Nehale lyaMpingana

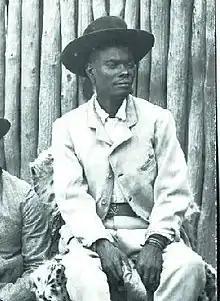

Nehale lyaMpingana (c. 1850 – April 14, 1908) was the King of the Ondonga people, a subtribe of the Ovambo, in German South West Africa. Their tribal area is situated around Namutoni on the eastern edge of Etosha pan in today's northern Namibia. He ruled the eastern part of Ondonga as a parallel king, having broken away from the authority of his older brother, King Kambonde kaMpingana, who ruled western Ondonga. His reign was marked by strong resistance to European colonial influence, particularly against the German and South African settlers.